Michael Pineda

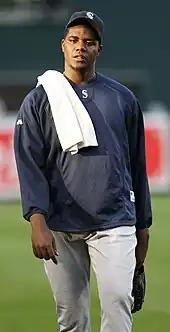
A man in a blue shirt and grey pants with a white towel over his right shoulder walks on a baseball field.

Pineda made the Mariners' starting rotation out of spring training 2011 as the number five starter, the third youngest player on a 2011 American League opening day roster after Chris Sale and Tim Collins. He made his MLB debut on April 5, giving up three runs in six innings in a loss. Pineda pitched innings, allowed two runs, struck out seven batters, and earned his first MLB win on April 12, 2011. Pineda struck out a career high nine batters against the Detroit Tigers on April 28, including the first four batters he faced. He ended his first month in the majors with a 4–1 record and a 2.01 ERA. He was named American League Rookie of the Month for April 2011, pitching at least six innings in his first five starts, giving up only 22 hits and 12 walks over innings, while striking out 30 opposing batters.